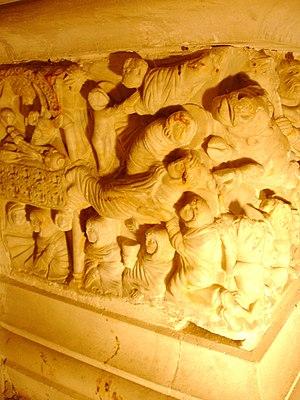
Abbaye de Saint-Hilaire, Aude (11), Sarcophage de Saint-Sernin côté gauche